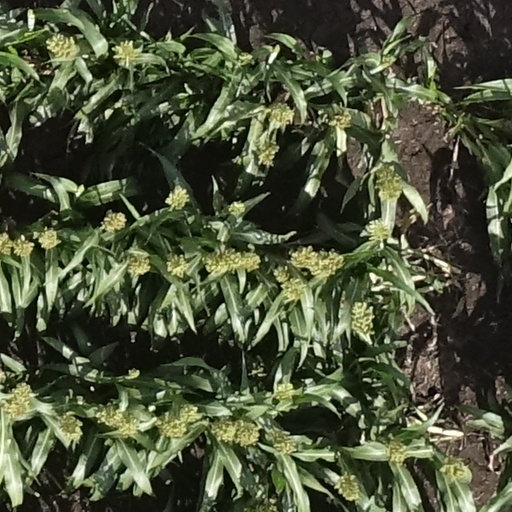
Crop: sorghum